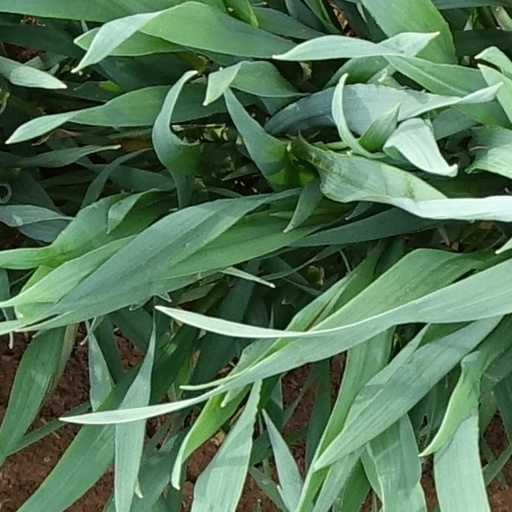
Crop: wheat